Pahiatua

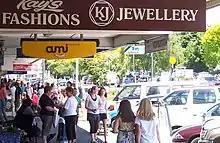
The 2007 Pahiatua Christmas Parade.

Development of the land quickly produced results, and by August 1883, had been cleared, several hundred heads of cattle were being grazed, and the population stood at 150. The efforts of the early settlers were sufficient to attract storekeepers and even a hotel.